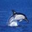
Label: dolphin